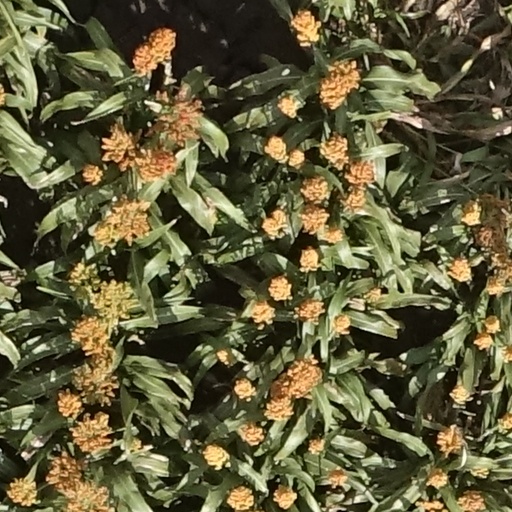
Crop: sorghum